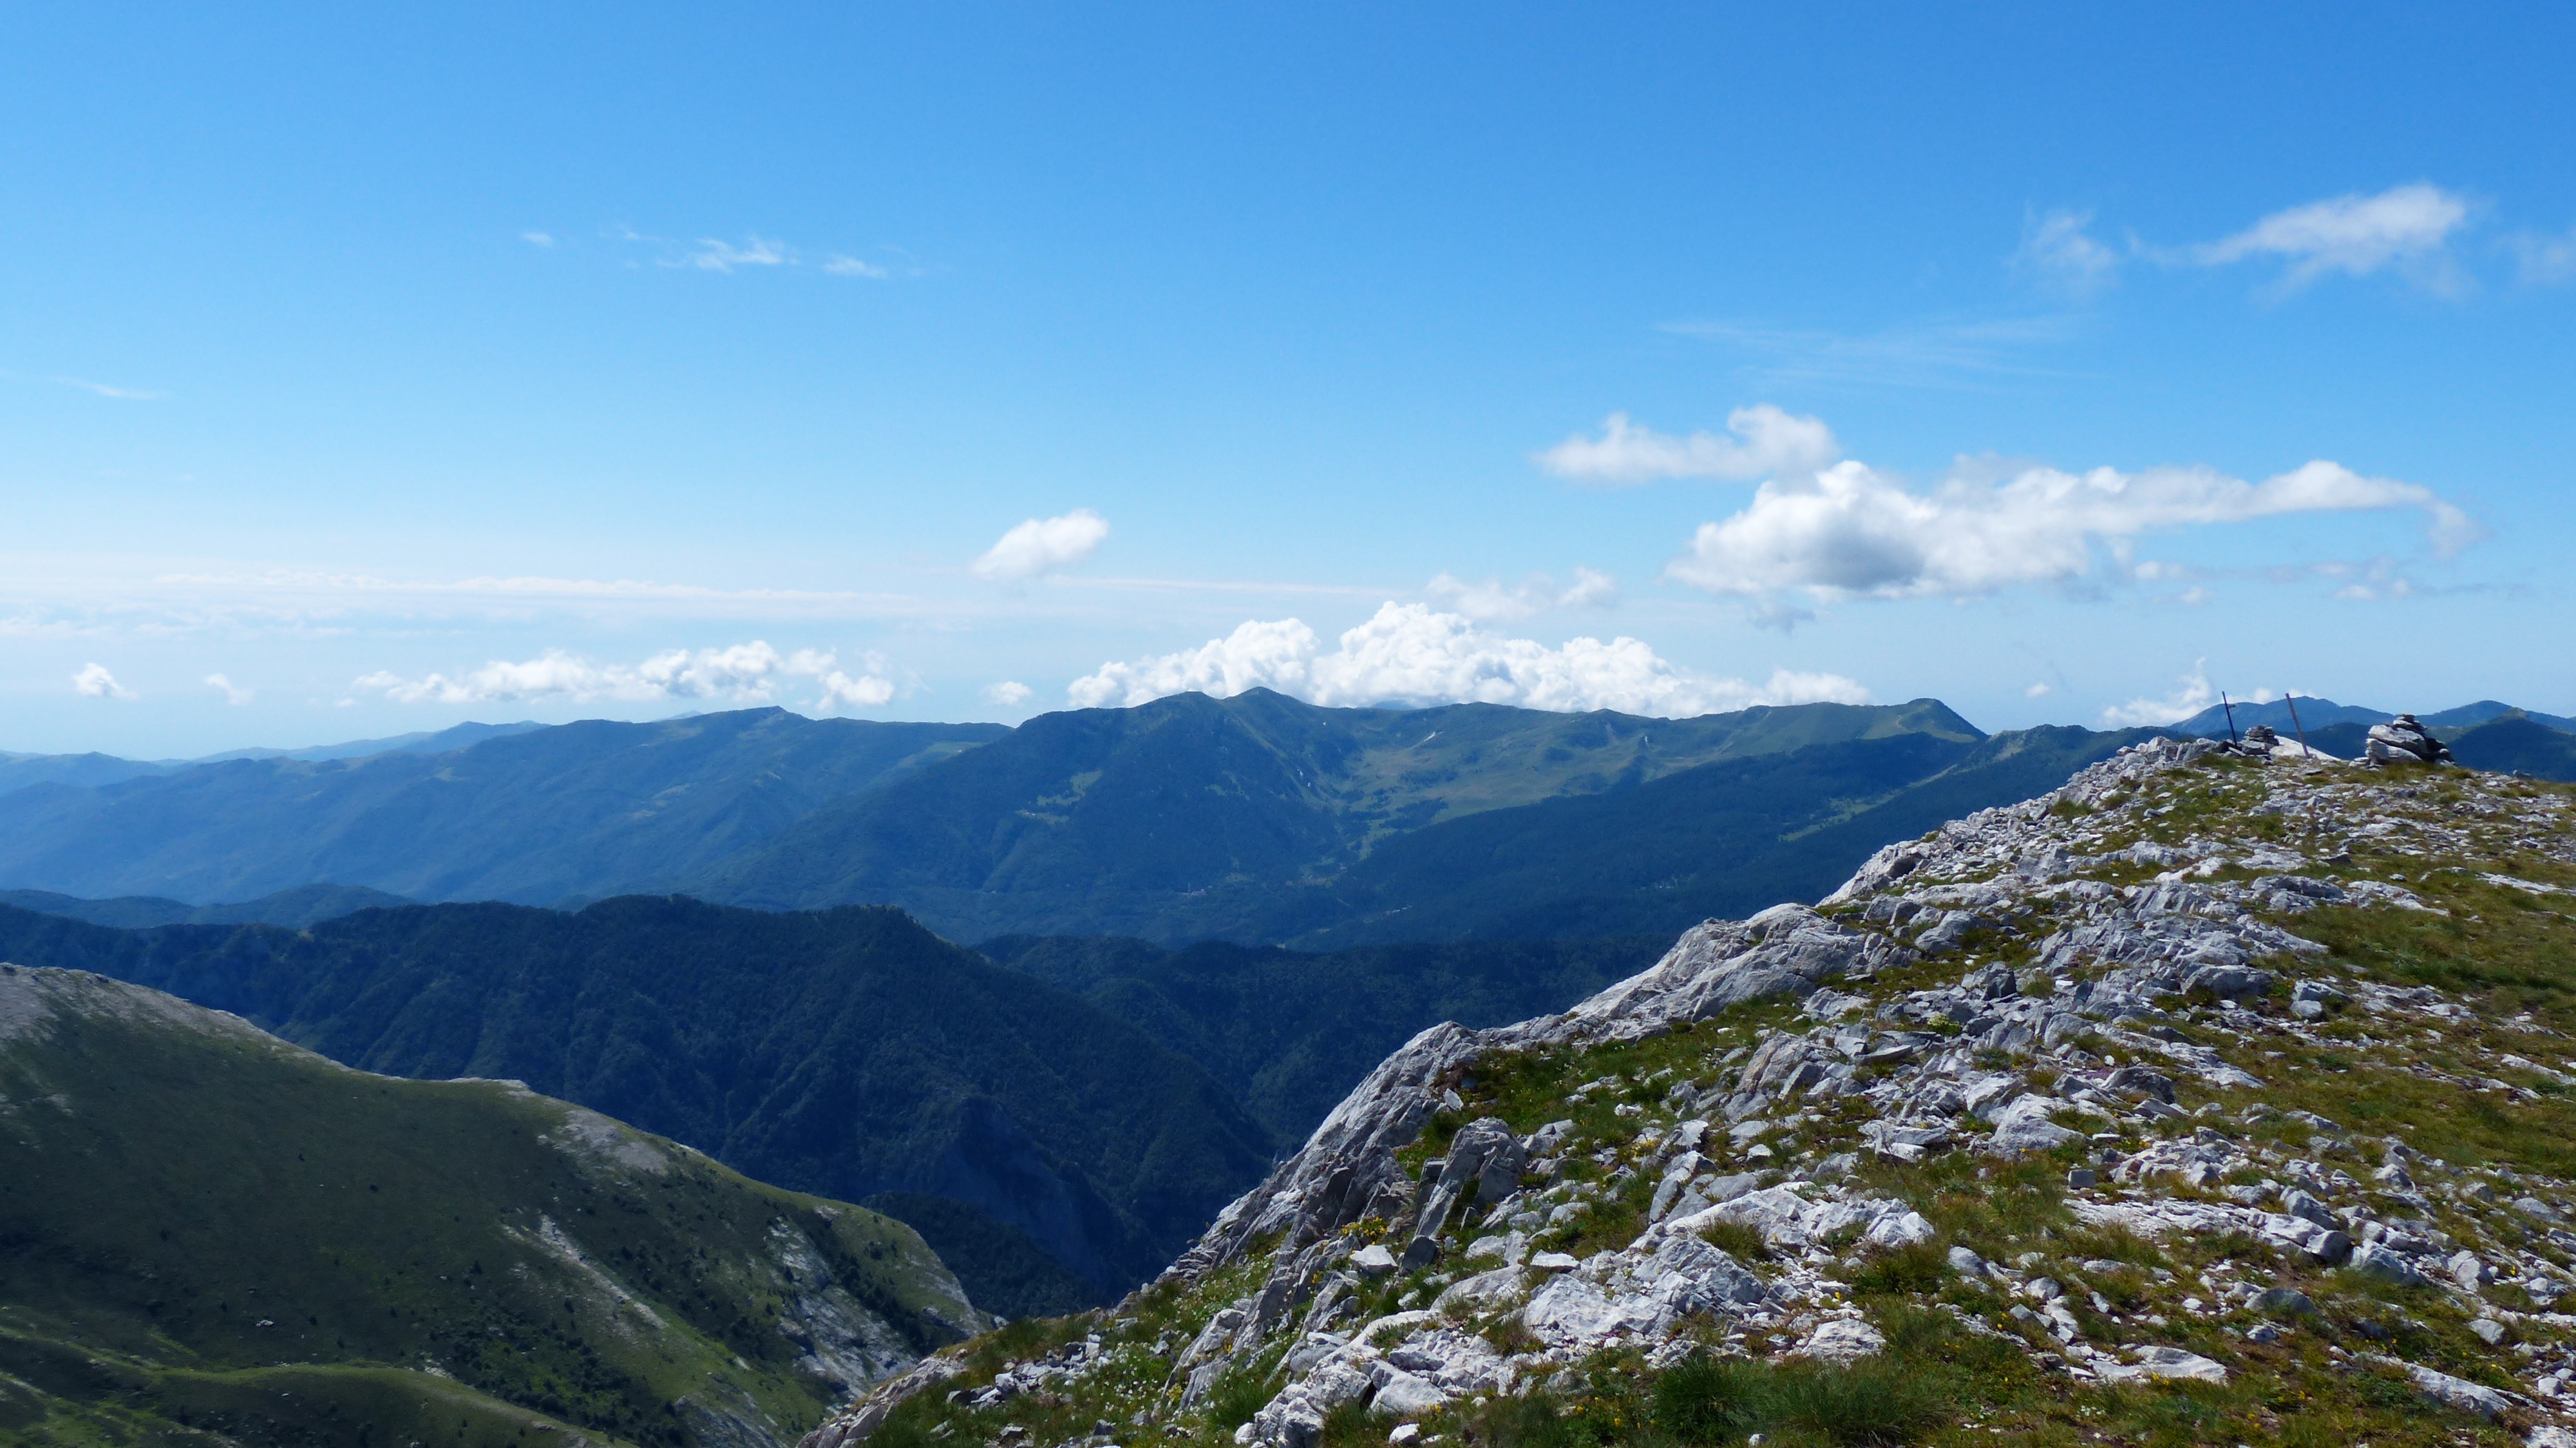
nature, wilderness, walking, mountain, hiking, meadow, hill, adventure, view, valley, mountain range, italy, alpine, ridge, summit, mountains, alps, outlook, plateau, fell, viewpoint, distant view, saline, foresight, landform, mountain pass, maritime alps, geographical feature, mountainous landforms, cima della saline